Tech Deck Skateboarding

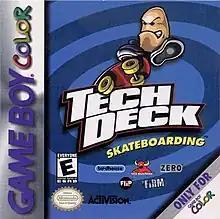

Tech Deck Skateboarding is a Game Boy Color game developed by Handheld Games and released in 2001, based upon the Tech Deck brand of fingerboard skateboard toys.